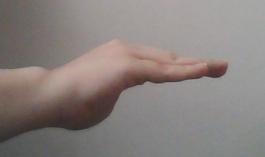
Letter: haa